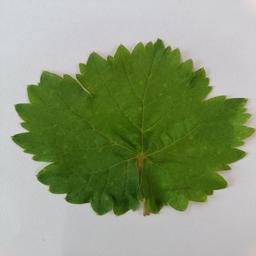
Label: Healthy Leaves